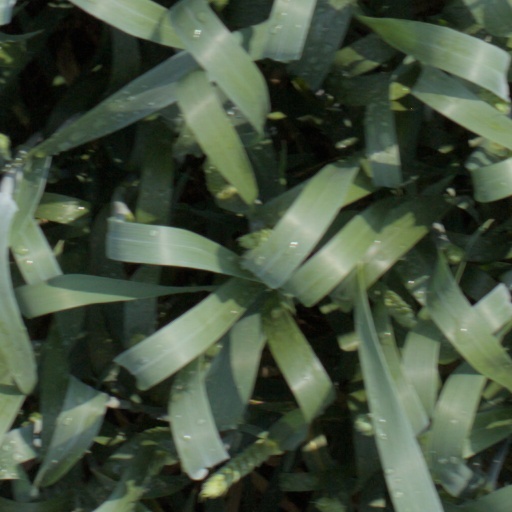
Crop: wheat